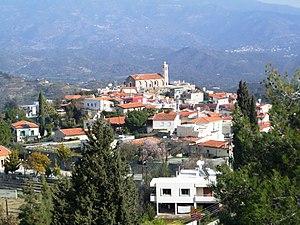
Kelláki est un village de Chypre de plus de 299 habitants.